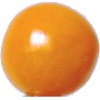
Label: physalis